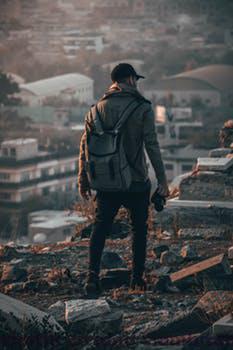
Label: Watermark